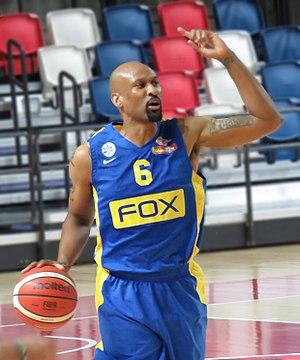
Devin Smith, né le 12 avril 1983 à New Castle, Delaware, aux États-Unis, est un joueur américain de basket-ball. Il évolue au poste d'ailier.